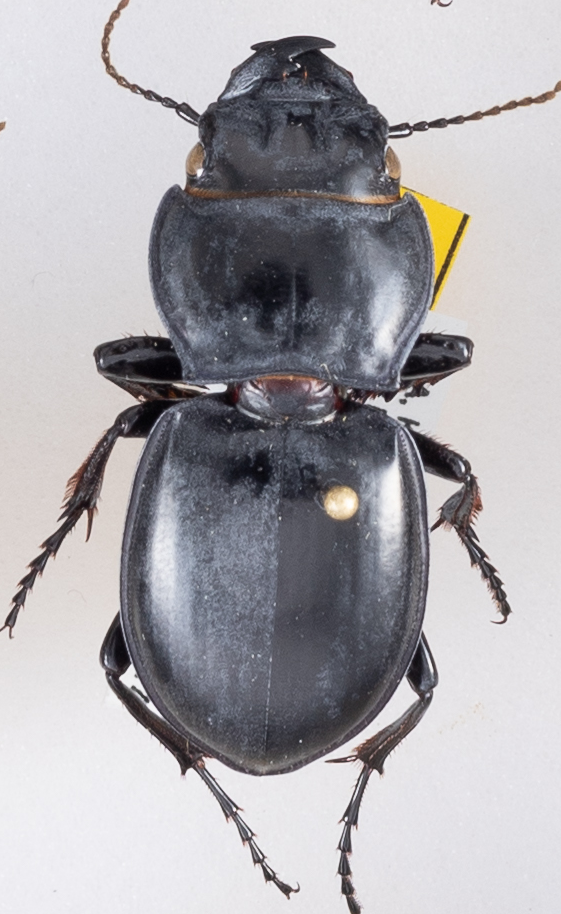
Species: Pasimachus californicus
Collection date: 2015-08-17
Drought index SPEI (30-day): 0.318
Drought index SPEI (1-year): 0.454
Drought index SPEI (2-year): -0.27